Artillery

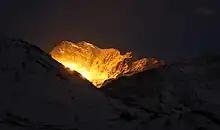
Artillery illuminating ammunition used in a shooting exercise on Simplon Pass, Switzerland. The illuminated mountain is Mount Fletschhorn, 9 km from the photographer's position.

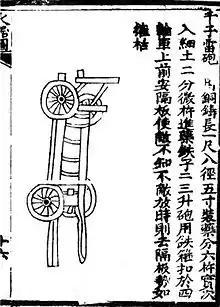
A bronze "thousand ball thunder cannon" from the "Huolongjing".

Although not called by that name, siege engines performing the role recognizable as artillery have been employed in warfare since antiquity. The first known catapult was developed in Syracuse in 399 BC. Until the introduction of gunpowder into western warfare, artillery was dependent upon mechanical energy, which not only severely limited the kinetic energy of the projectiles, but also required the construction of very large engines to accumulate sufficient energy. A 1st-century BC Roman catapult launching stones achieved a kinetic energy of 16 kilojoules, compared to a mid-19th-century 12-pounder gun, which fired a round, with a kinetic energy of 240 kilojoules, or a 20th-century US battleship that fired a projectile from its main battery with an energy level surpassing 350 megajoules.